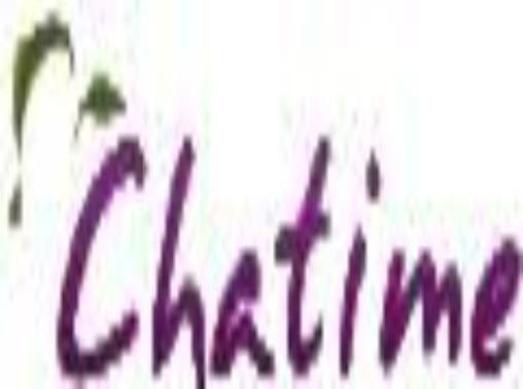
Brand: chatime
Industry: Food